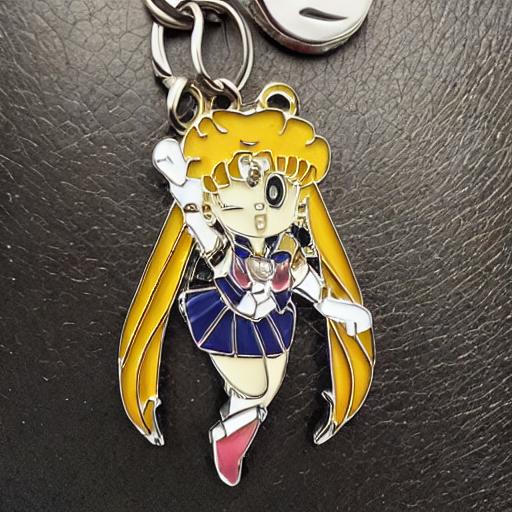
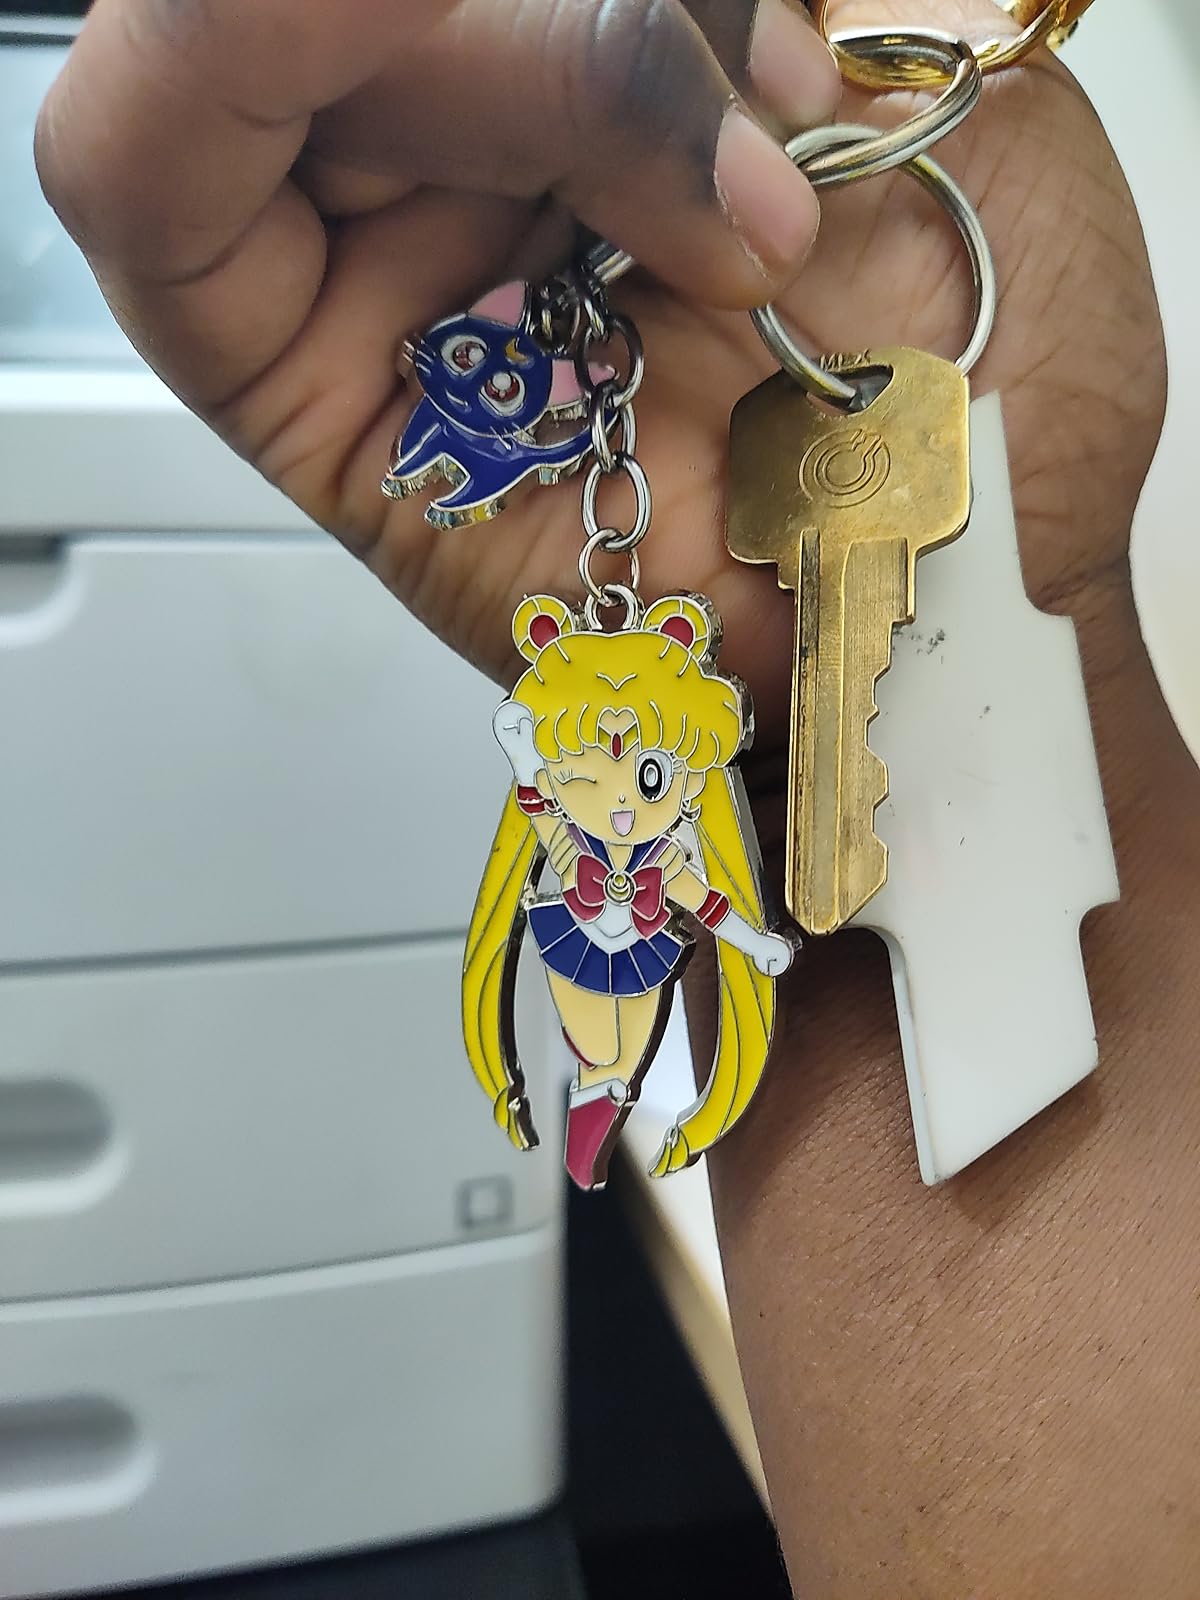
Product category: accessories_keychain
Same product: no